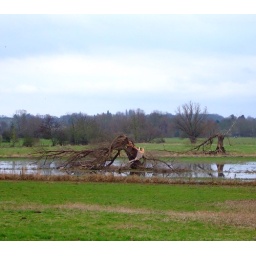
ruined trees in lake